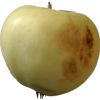
Label: Apple hit 1